Nelson Tower

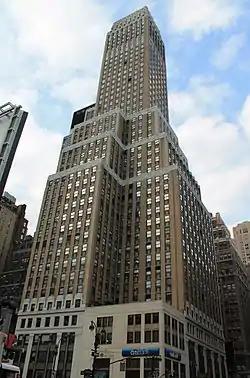
Nelson Tower from the south.

Nelson Tower is a 46-story, building located at 450 Seventh Avenue between 34th Street and 35th Street in Midtown Manhattan, New York City.